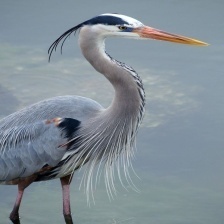
Species: BLUE HERON
Scientific name: ARDEA HERODIAS
ImageNet parent category: little_blue_heron